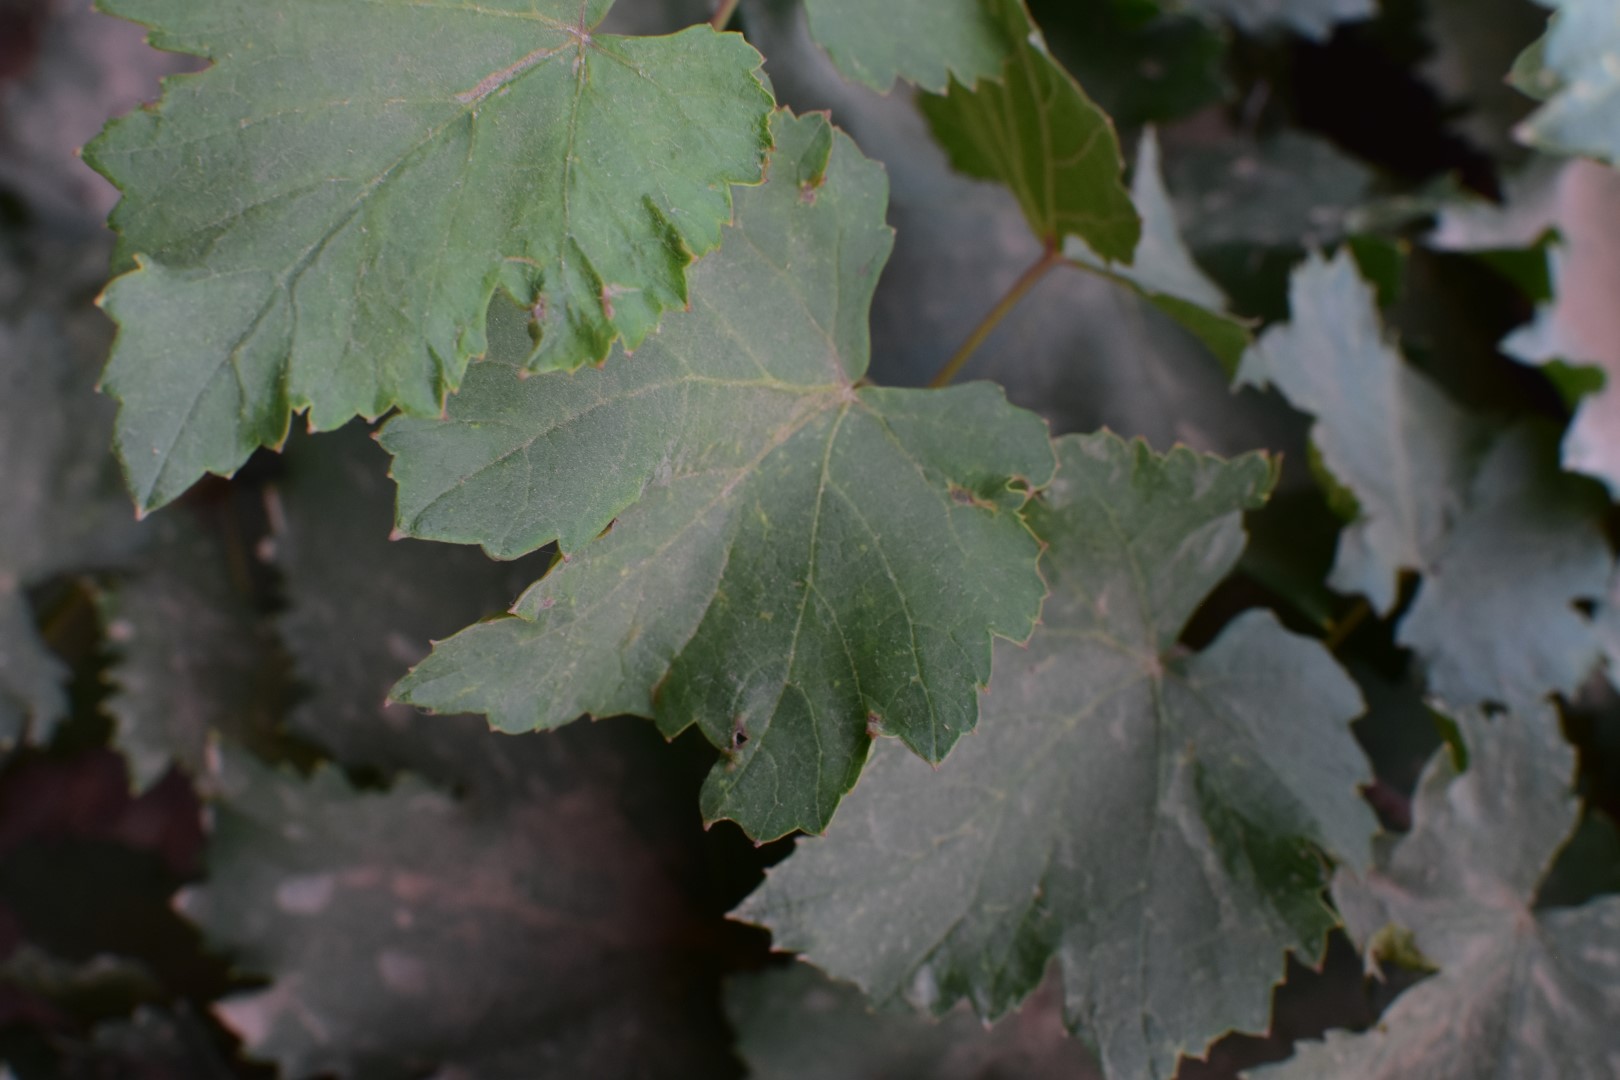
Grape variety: Kamali